Iberian revolt

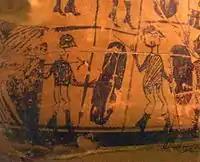
Iberian warriors armed with spear and oblong shield on a vase from Lliria (Valencia)

Given the limited success of the praetor of 196 BC in Hispania Citerior, the Roman Senate had declared it a "consular province", since the intervention of a consular army was necessary to control the situation. Elected consul in 195 BC together with his friend Lucius Valerius Flaccus it fell to Marcus Porcius Cato, "the Elder" by lot to take charge of Hispania Citerior. Also elected were the praetores for Hispania Ulterior and Hispania Citerior, Appius Claudius Nero and Publius Manlius, respectively, with their allotted forces, although, due to the emergency situation, they were allowed 2000 more infantrymen and 200 more horsemen, to be added to the legions their predecessors had disposed of. The consul Marcus Porcius Cato, who had been unable to prevent the annulment of the Oppian Law, embarked with his troops for Hispania to take charge of the Citerior province with Publius Manlius as assistant, leaving the Ulterior to Appius Claudius.